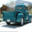
Label: pickup_truck